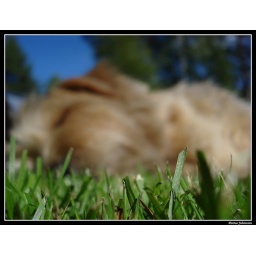
My dog sleeps in the grass